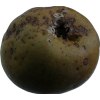
Label: pear